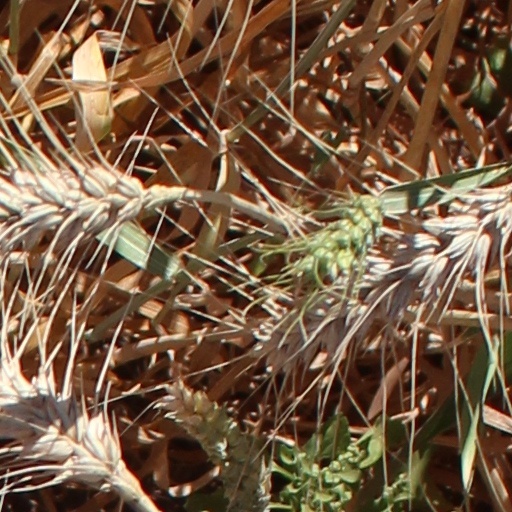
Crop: wheat